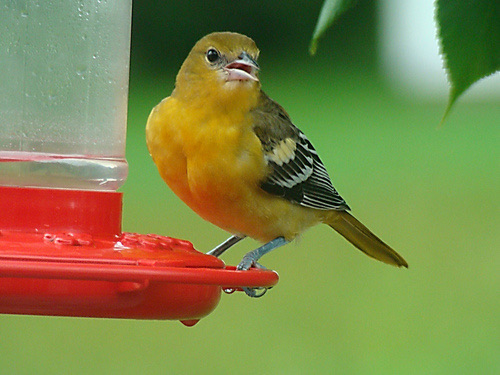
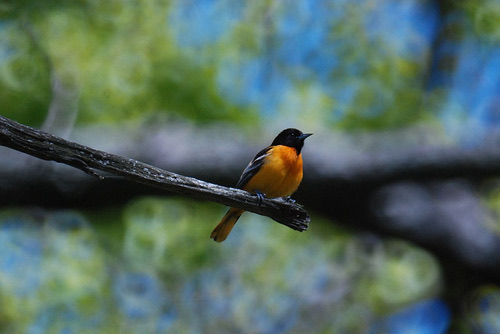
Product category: misc
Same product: yes